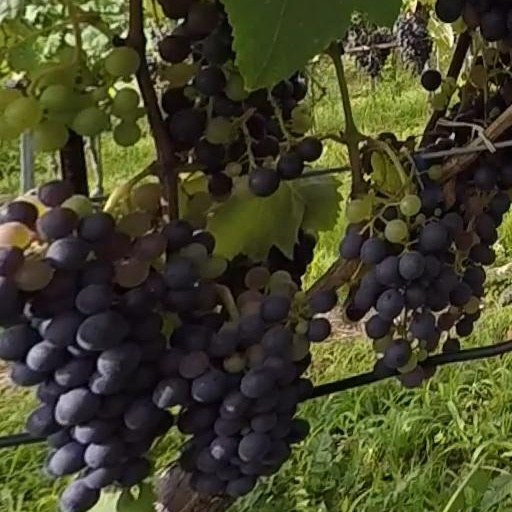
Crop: grape